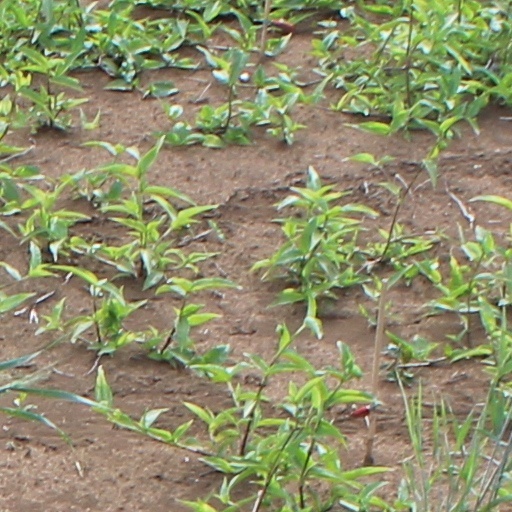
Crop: wheat